Albert Rakoto Ratsimamanga

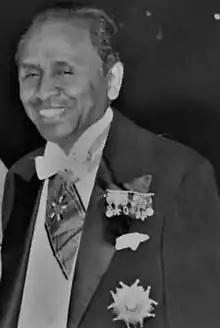
Ratsimamanga in 1972

Albert Rakoto Ratsimamanga (28 December 1907 – 16 September 2001) was a Malagasy physician, biochemist and diplomat. Born into a disgraced royal family; Ratsimamanga trained as a doctor of exotic medicine in French Madagascar and France, where he pioneered modern nutraceuticals. Ratsimamanga returned to Madagascar and, with his wife, Suzanne Urverg-Ratsimamanga, in 1957, established the which specialised in herbal medicine.